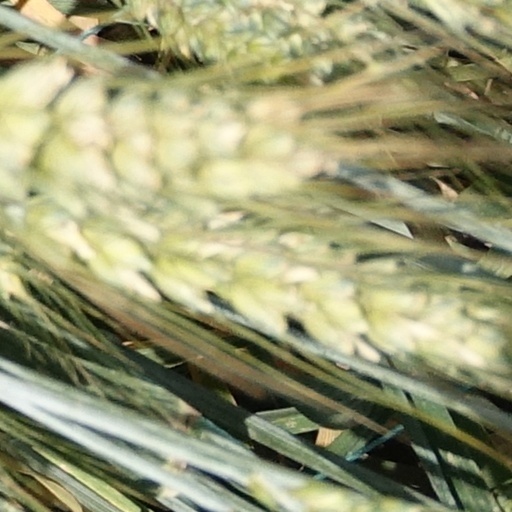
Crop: wheat